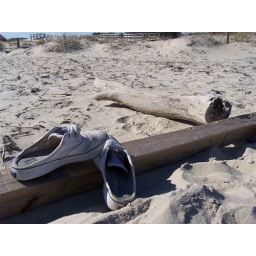
My shoes made a good subject while I enjoyed being barefoot on the beach in November